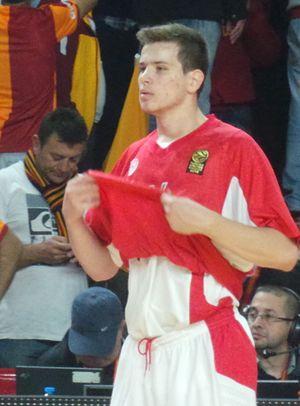
Dimítris Agravánis, né le 20 décembre 1994 à Athènes, est un joueur grec de basket-ball.